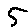
Label: 5